Attacks on the United States (1900–1945)

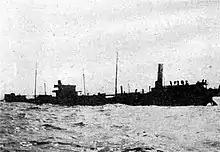
The "Gulflight" partly submerged after being torpedoed

The sinking of the SS "Gulflight" occurred on May 1, 1915, during World War I. The "Gulflight", an American oil tanker owned by the Gulf Refining Company, left Port Arthur, Texas on April 10 carrying a cargo of gasoline in the ship's tanks and barrels of lubricating oil to Rouen, France. At a point west of the Bishop Rock lighthouse, Isles of Scilly, at 11 a.m. on 1 May, "Gulflight" was challenged by two British patrol vessels, HMS "Iago" and HMS "Filey", which queried her destination. The patrol ships had been searching for a submarine which had been sinking ships in the area over the last couple of days. The patrol vessels were not satisfied with "Gulflight"s papers and suspected her of refuelling the U-boat, so ordered the tanker to accompany them into port. The patrol ships took up station one on either side of "Gulflight", "Iago" close on the starboard side and "Filey" further ahead on the port. At 12:50 p.m., on May 1, 1915, while off the Isles of Scilly in the North Atlantic, the German U-boat "U-30" fired a torpedo at the "Gulflight", which was flying an American flag. The torpedo struck "Gulflight", causing it to sink. The crew abandoned ship, and were taken on board by the patrol ship "Iago" which turned towards St Mary's island. While abandoning the ship, two crew members died while jumping into the water. At about 2:30 a.m., Captain Gunter from "Gulflight" was taken ill and died around 3:40 a.m. from a heart attack.